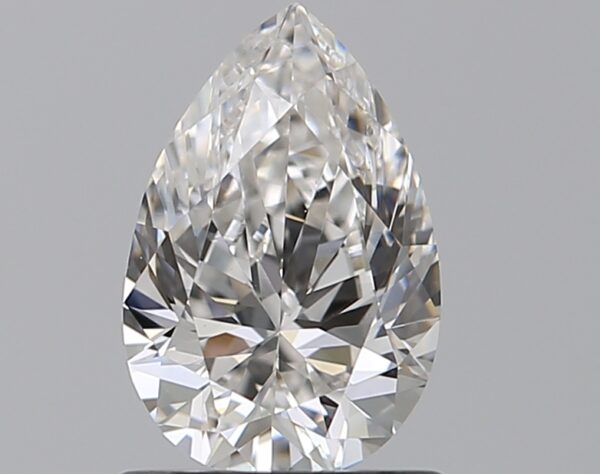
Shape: pear
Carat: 0.8
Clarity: VS1
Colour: G
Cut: EX
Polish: EX
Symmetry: VG
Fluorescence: N
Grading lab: GIA
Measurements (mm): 7.93 x 5.21 x 3.2